Eurasian Land Bridge

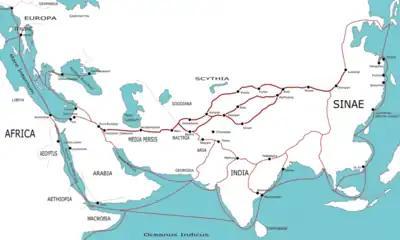
Silk Road trading routes during the 1st century AD

Commercial traffic between Europe and Asia took place along the Silk Road from at least the 2nd millennium BC. The Silk Road was not a specific thoroughfare, but a general route used by traders to travel, much of it by land, between the two continents along the Eurasian Steppes through Central Asia. The route was used to exchange goods, ideas and people primarily between China and India and the Mediterranean and helped create a single-world system of trade between the civilisations of Europe and Asia.